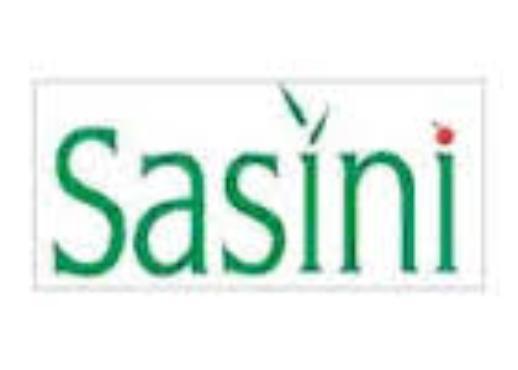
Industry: Food